Badi Panthulu

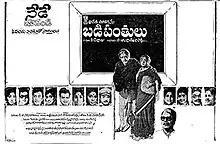
Theatrical release poster

Badi Panthulu is a 1972 Indian Telugu-language drama film, produced by P. Perraju under the Triveni Productions banner and directed by P. Chandrasekhara Reddy. It stars N. T. Rama Rao and Anjali Devi, with music composed by K. V. Mahadevan. It is a remake of the Kannada film "School Master" (1958). The film was released on 22 November 1972 and became a commercial success, with Rama Rao winning the Filmfare Award for Best Actor – Telugu.